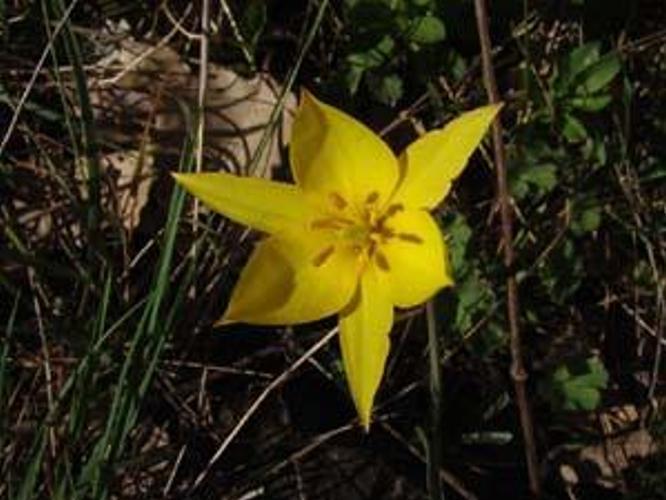
Flower: Tulip